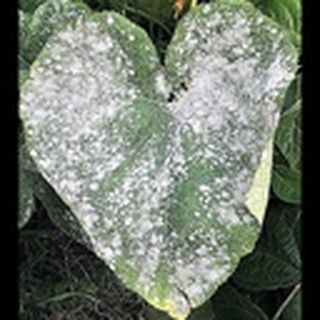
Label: cotton_powdery_mildew